Single-handed sailing

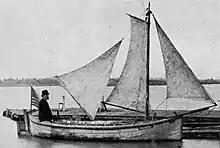
Bernard Gilboy and his 18 ft schooner "Pacific"

In 1882, Bernard Gilboy sailed a schooner that he built himself from San Francisco across the Pacific in 162 days until he was picked up exhausted and starving off Queensland, Australia, after a swordfish pierced his hull and he lost the rudder.